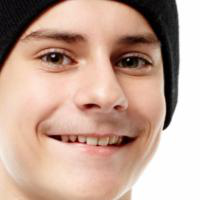
Age group: age 11-20